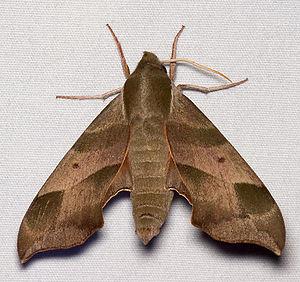
Darapsa myron est une espèce d'insectes lépidoptères de la famille des Sphingidae, de la sous-famille des Macroglossinae, de la tribu des Macroglossini, et du genre Darapsa.